Pasiphila muscosata

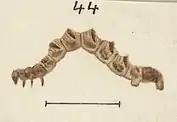

The larvae of this species, similar to the adults, is also variable in colour and markings. Hudson hypothesised that the appearance of the larvae imitates the dried flowers of its host plants.